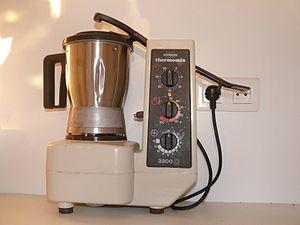
Un Thermomix 3300 de Vorwerk.
Le Thermomix est un robot de cuisine fabriqué par l'entreprise allemande Vorwerk. Il est produit en France par la société SEMCO située à Cloyes-sur-le-Loir, en Eure-et-Loir, à 180 000 exemplaires par an, ce qui représente les trois-quarts de la production. Le reste est produit à Wuppertal en Allemagne.